Rodney King

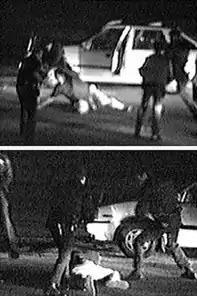

Plumbing salesman and amateur videographer George Holliday's videotape of the beating was shot on his camcorder from his apartment near the intersection of Foothill Boulevard and Osborne Street in Lake View Terrace. Two days later (March 5), Holliday called LAPD headquarters at Parker Center to let the police department know that he had a videotape of the incident. Still, he could not find anyone interested in seeing the video. He went to KTLA, a local television station, with his recording. KTLA's Warren Wilson was the first reporter to take on the story, interviewing King inside his jail ward.